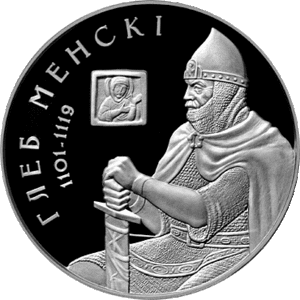
La principauté de Minsk, était une principauté médiévale issue de la Principauté de Polotsk située sur l'actuel territoire de la Biélorussie.